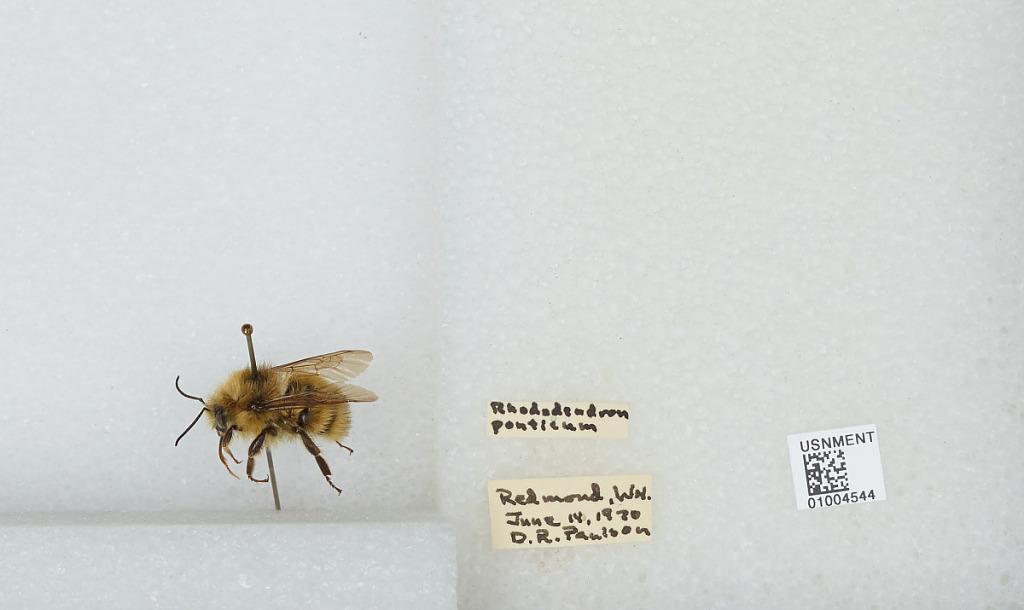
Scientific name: Bombus (Pyrobombus) flavifrons Cresson
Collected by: D. Paulson
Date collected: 1970-6-14
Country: United States
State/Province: Washington
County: King
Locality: Redmond
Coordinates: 47.6694, -122.124